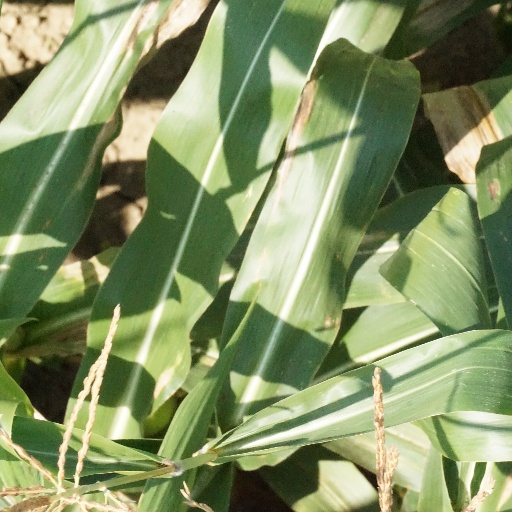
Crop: maize; corn